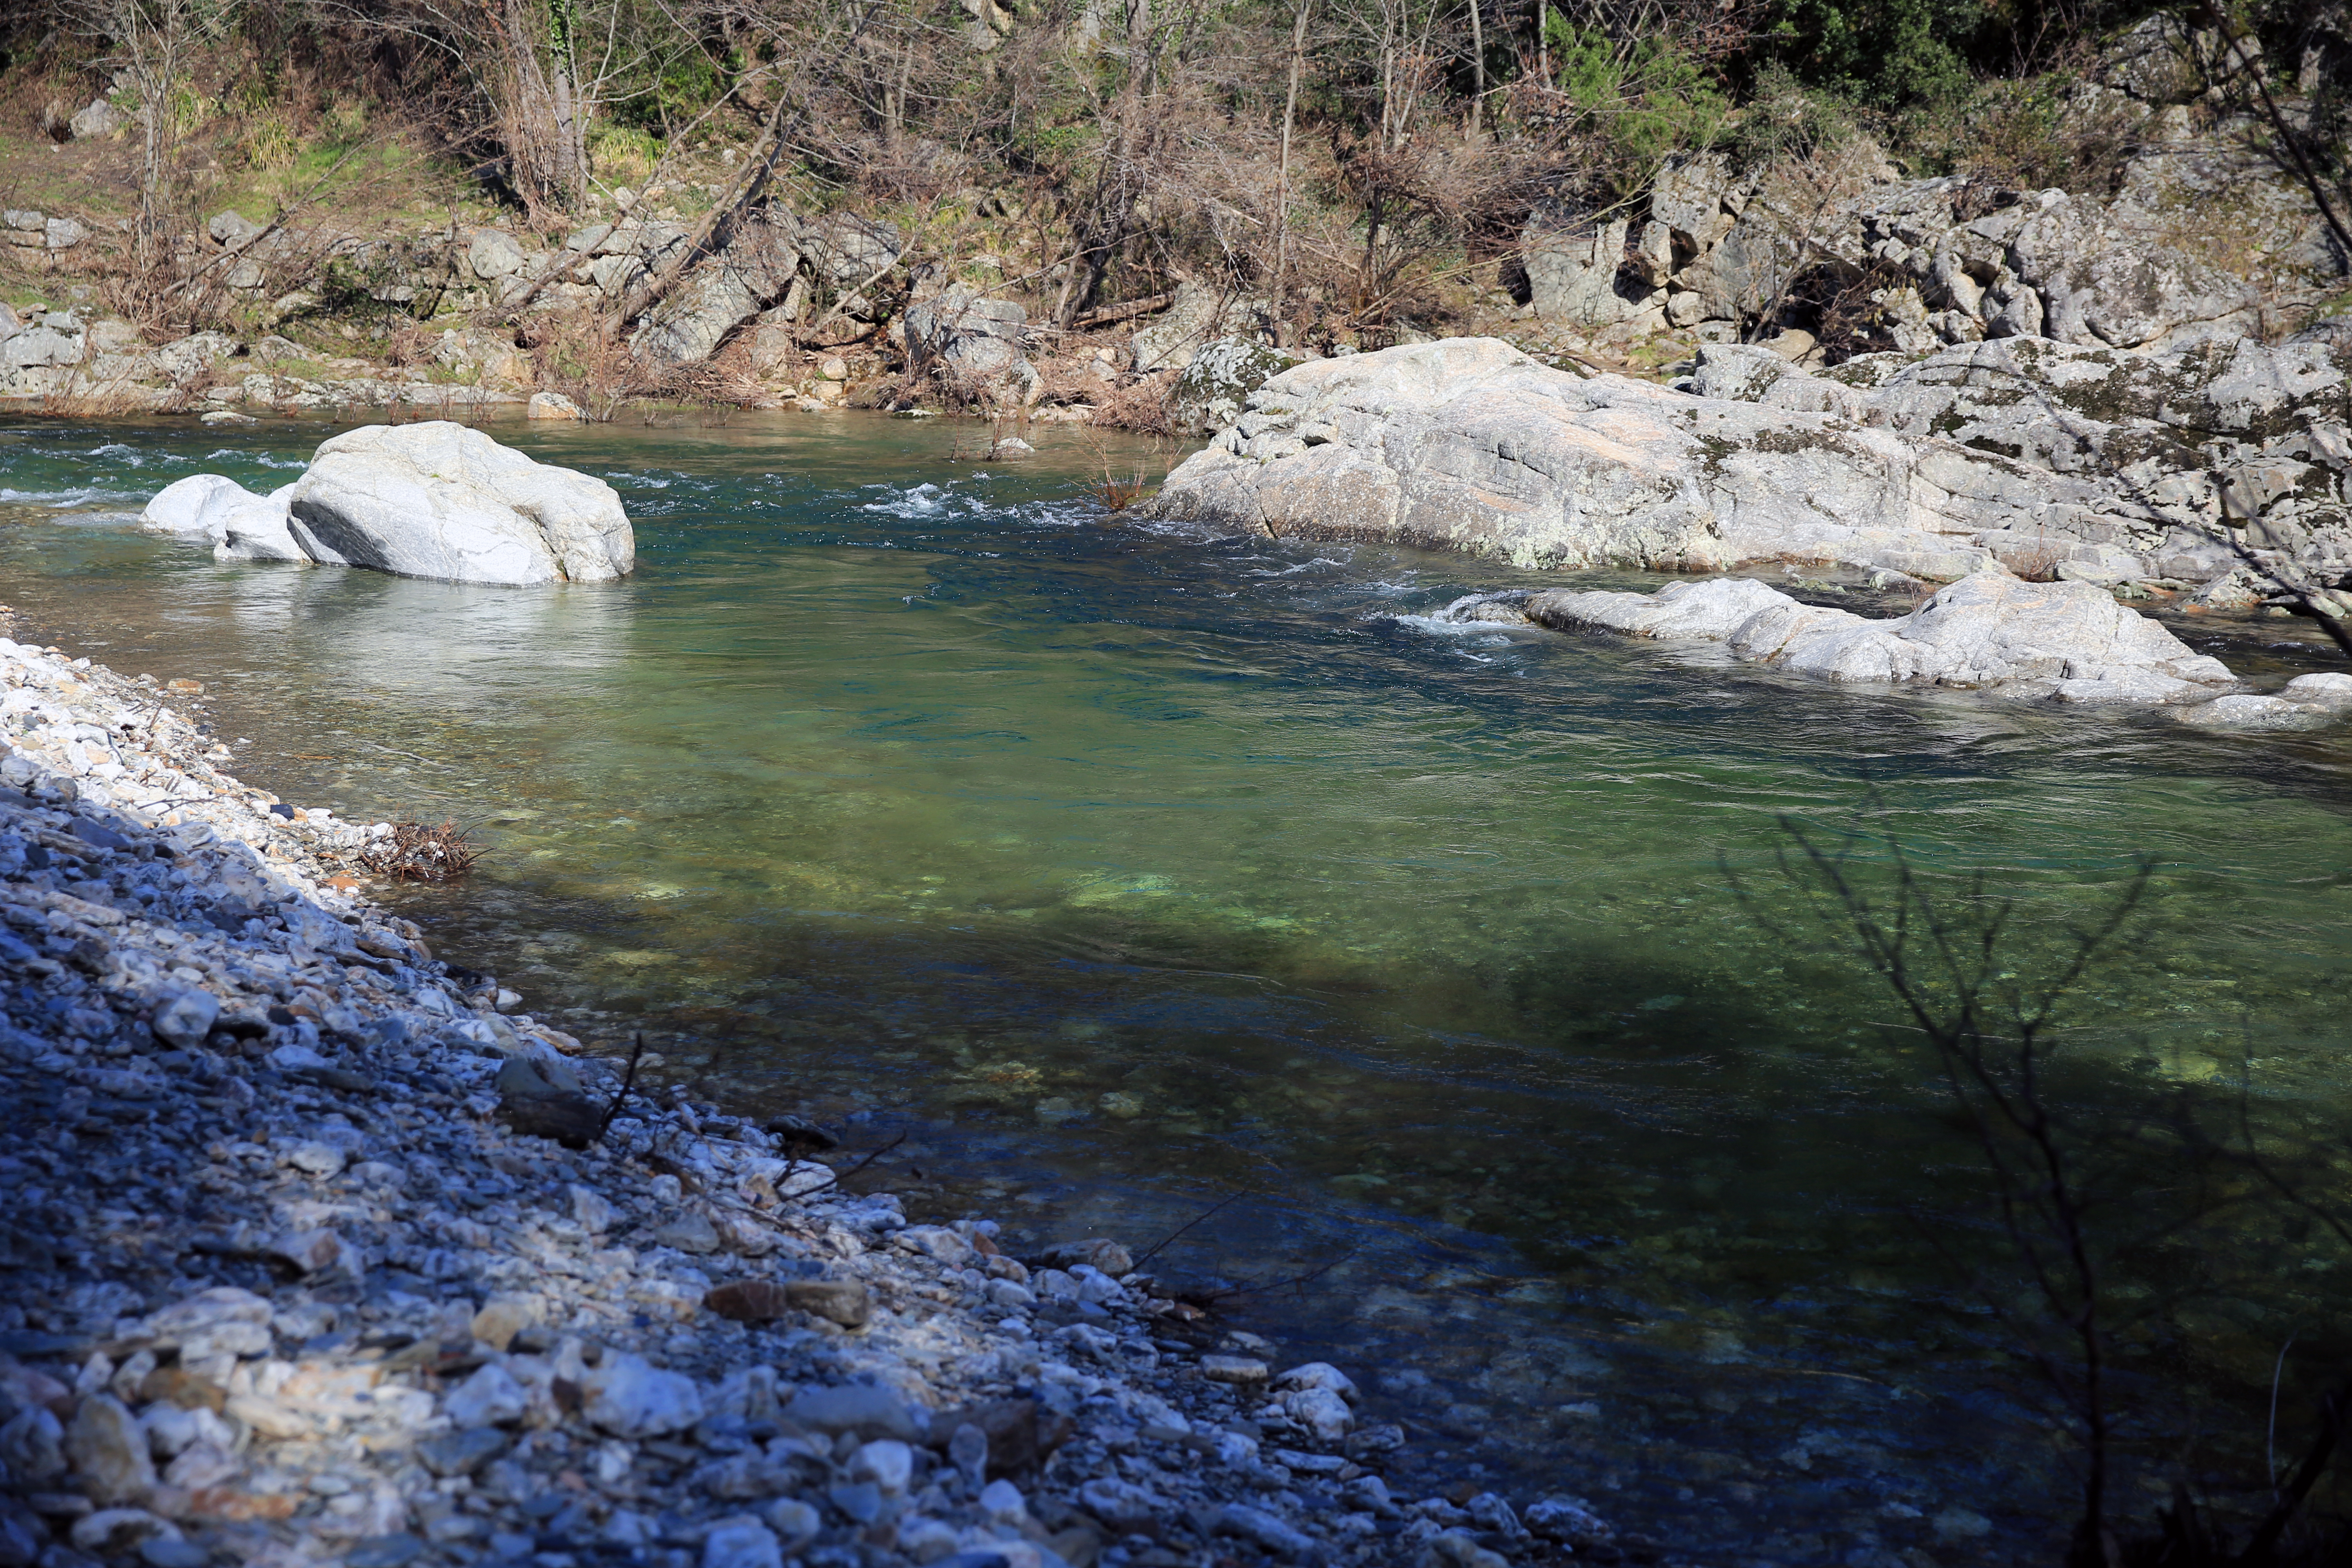
sea, water, nature, rock, wilderness, mountain, winter, sun, lake, river, valley, europe, stream, canon, rapid, body of water, stones, midi, hiver, soleil, march, sonne, mrz, mars, strom, isasza, southfrance, sdfrankreich, zuidfrankrijk, mditerrane, languedocroussillon, gard, roches, fluss, rivire, courant, exterieur, affluentdurhne, steine, crues, saintjeandugard, cevennes, nebenflussvonrhne, gardondemialet, tributaryofrhne, hightwater, hhewasser, water feature, wadi, landform, geographical feature